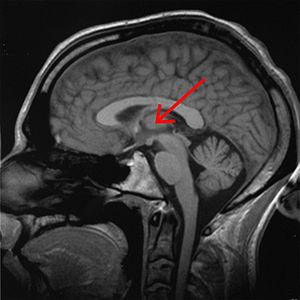
Thalamus
Thalamus markeret (MRI-scanning)
Thalamus findes som den anden store kerneansamling – foruden hypothalamus – i storhjernens mellemhjerne, og er i øvrigt tæt relateret til hjernebarken.